Johnny Thio

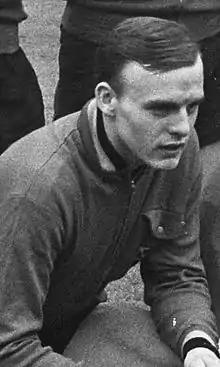
Johnny Thio in 1966

Johnny Thio (2 September 1944 in Roeselare – 4 August 2008 in Hooglede) was a Belgian footballer.